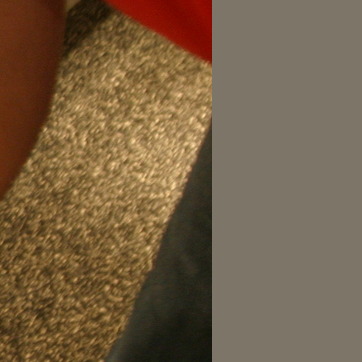
Material: polishedstone